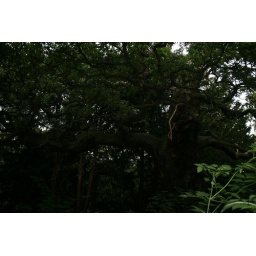
knotty tree in sherwood forest